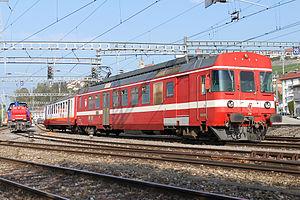
Le Chemin de fer Bulle–Romont est une ligne de chemin de fer à voie normale de 18 km reliant la gare de Bulle à Romont, et la compagnie qui l'exploitait jusqu'en 1942. La ligne fait actuellement partie du réseau des Transports publics fribourgeois.